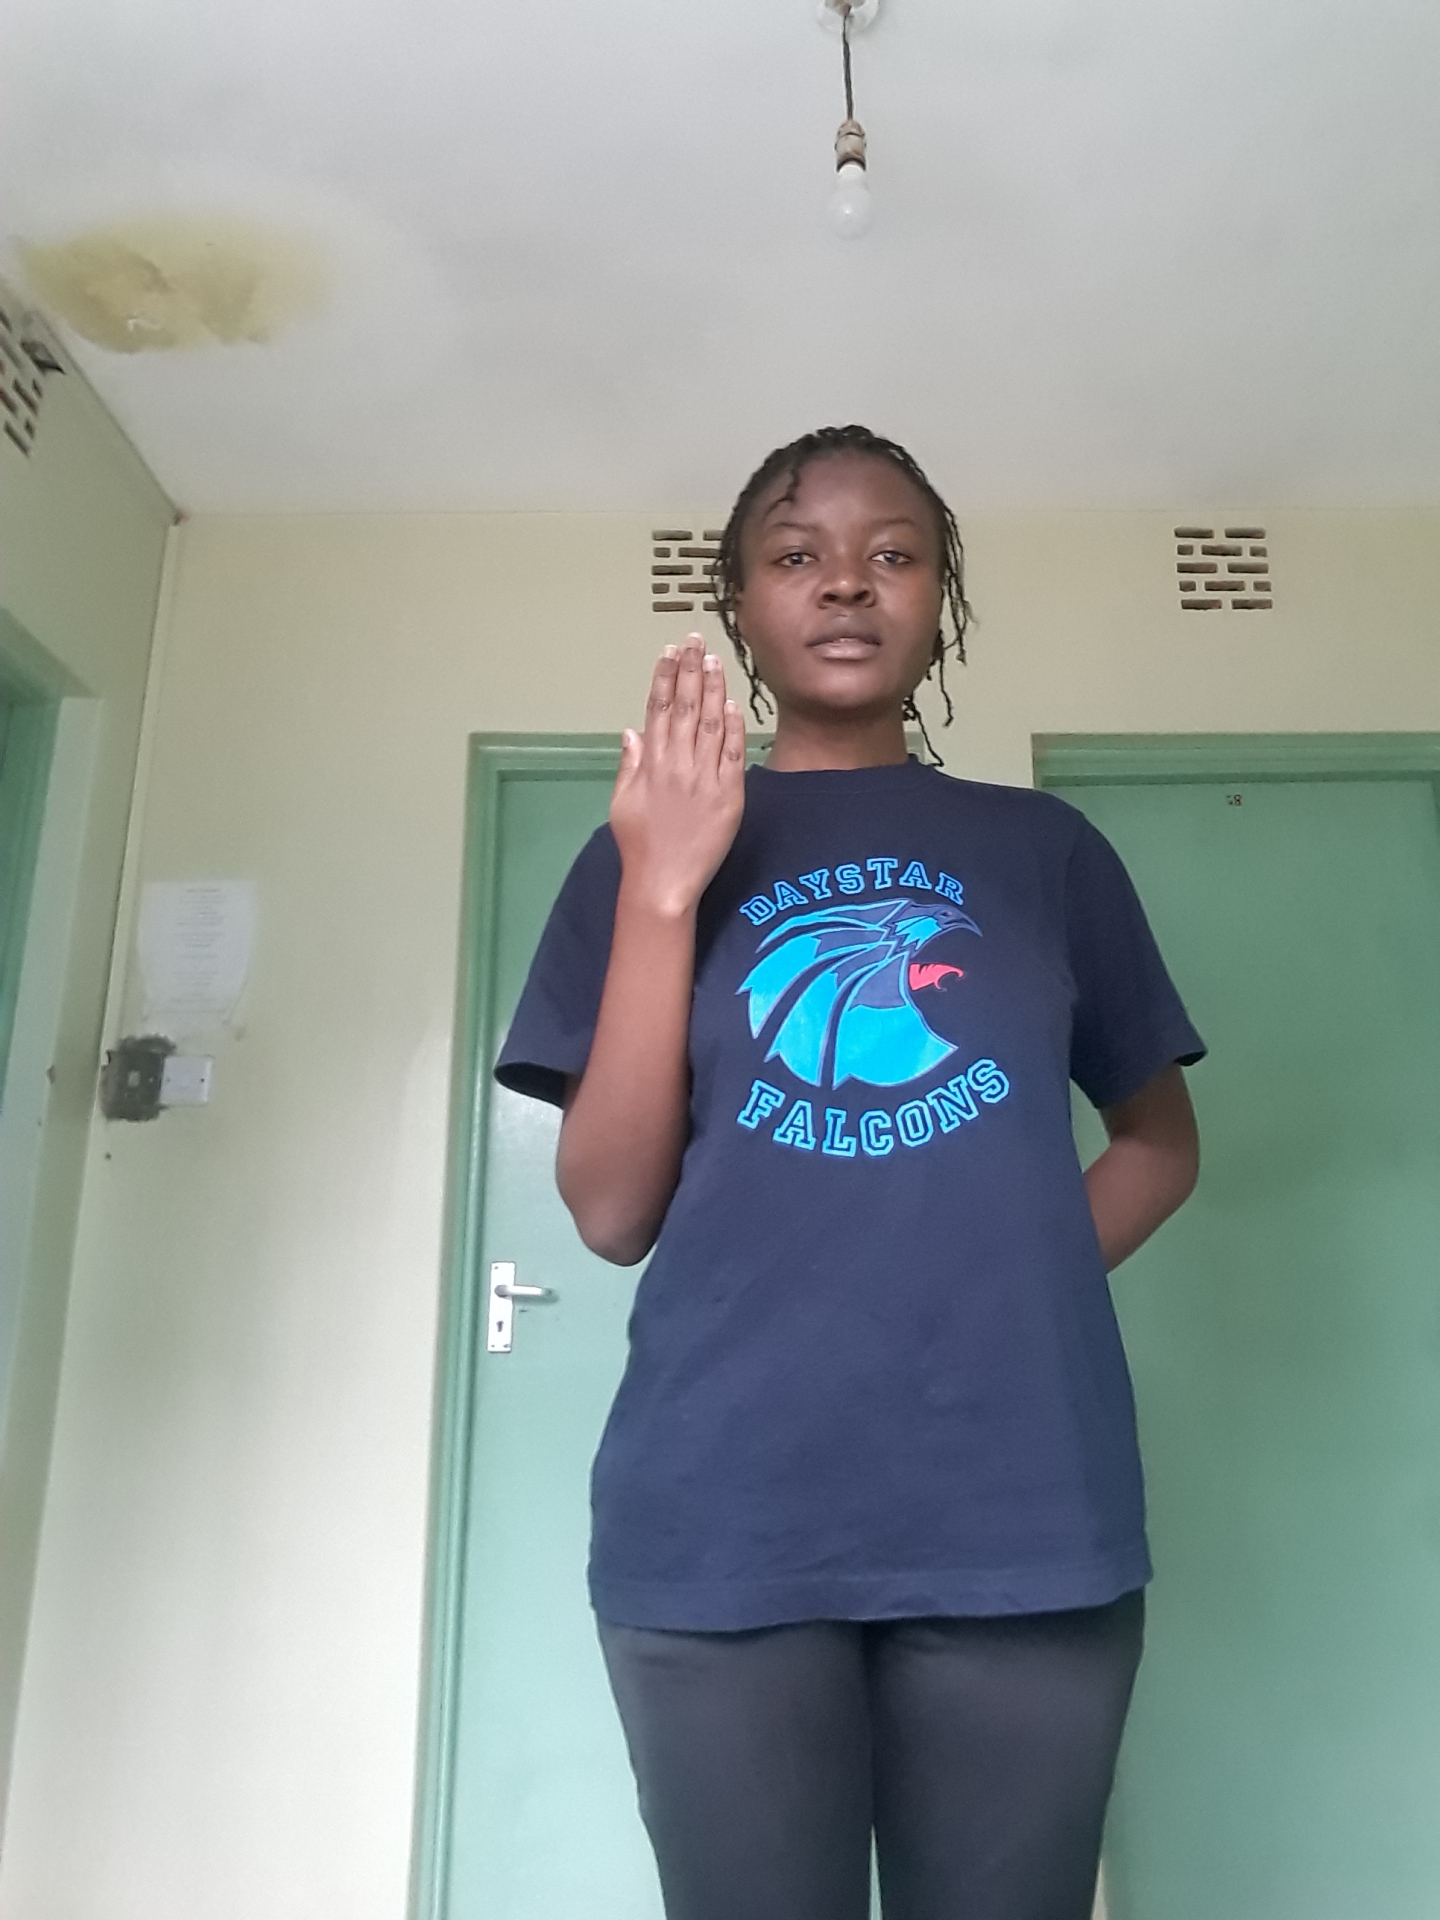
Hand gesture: stop_inverted